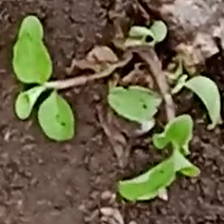
Weed species: Kena_(Commplina_benghalensio)